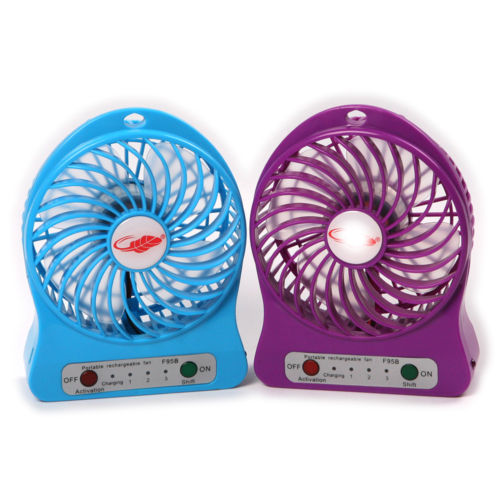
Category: fan